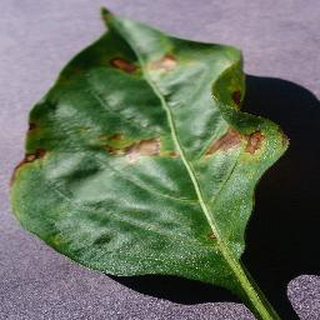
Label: bell_pepper_bacterial_spot